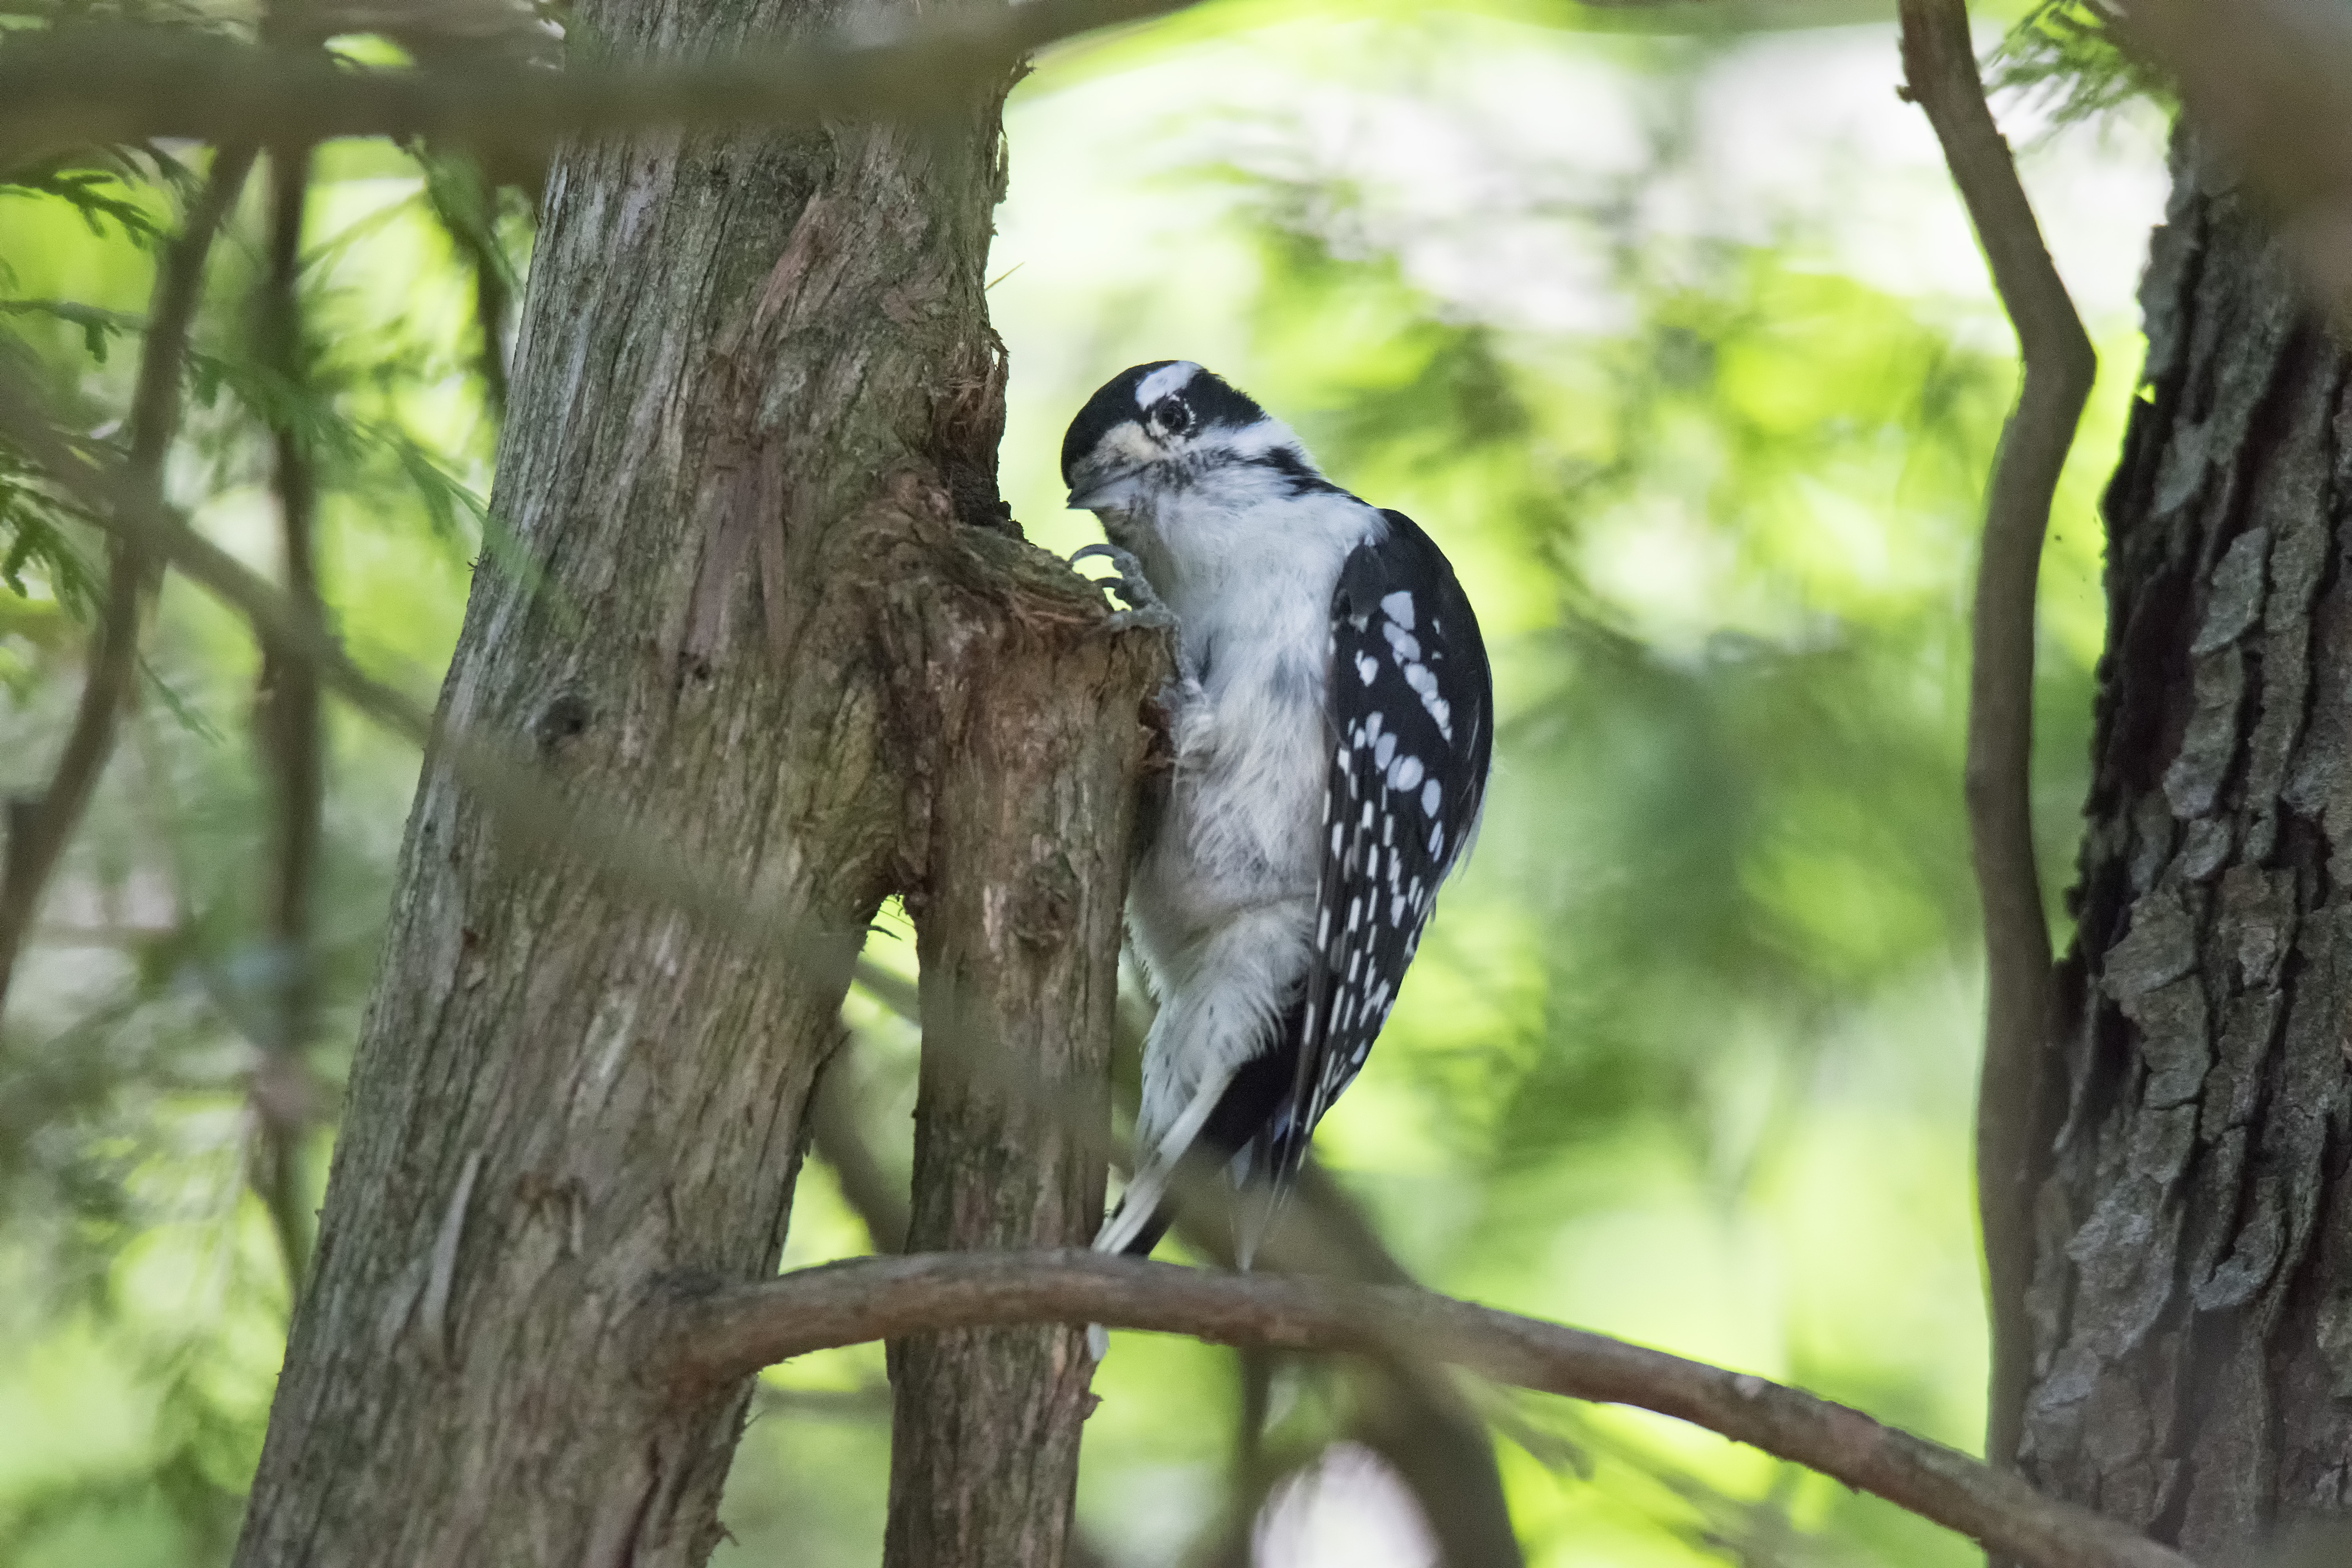
nature, branch, bird, wildlife, beak, hawk, fauna, bird of prey, canada, vertebrate, quebec, woodpecker, sherbrooke, oiseau, pic, mineur, downy, perching bird